Srđan Andrić

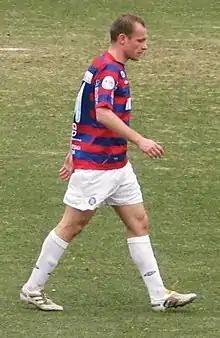
Andrić with Hajduk Split in 2010

Srđan Andrić (born 5 January 1980) is a Croatian former professional footballer who played as a defensive midfielder. He was most recently the youth academy director of Hajduk Split.